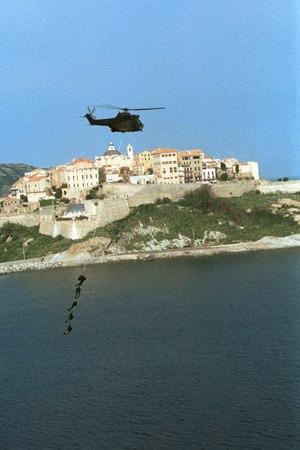
En France, l'aviation légère de l'Armée de terre est historiquement issue de l'artillerie dont elle était en 1952 les moyens d'aviation sous le nom d'ALOA : « aviation légère d'observation d'artillerie ». L'ALAT devient une arme distincte de l'artillerie en 2003. Elle fait partie de l'Armée de terre.
Le 2ᵉ régiment étranger de parachutistes, seul régiment parachutiste de la Légion étrangère encore en activité, est l'un des quatre régiments d'infanterie de la 11ᵉ Brigade Parachutiste. La 11ᵉ BP est une brigade légère et mobile, capable en cas d'urgence, d'être projetée dans le monde entier afin de répondre à une situation de crise. Elle est spécialisée dans les opérations aéroportées et l'assaut par air.
La Légion étrangère est un corps de l'Armée de terre française disposant d'un commandement particulier et comportant plusieurs spécialités : infanterie, cavalerie, génie et troupes aéroportées. La Légion est également indépendante du point de vue de son recrutement.